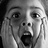
Emotion: surprise